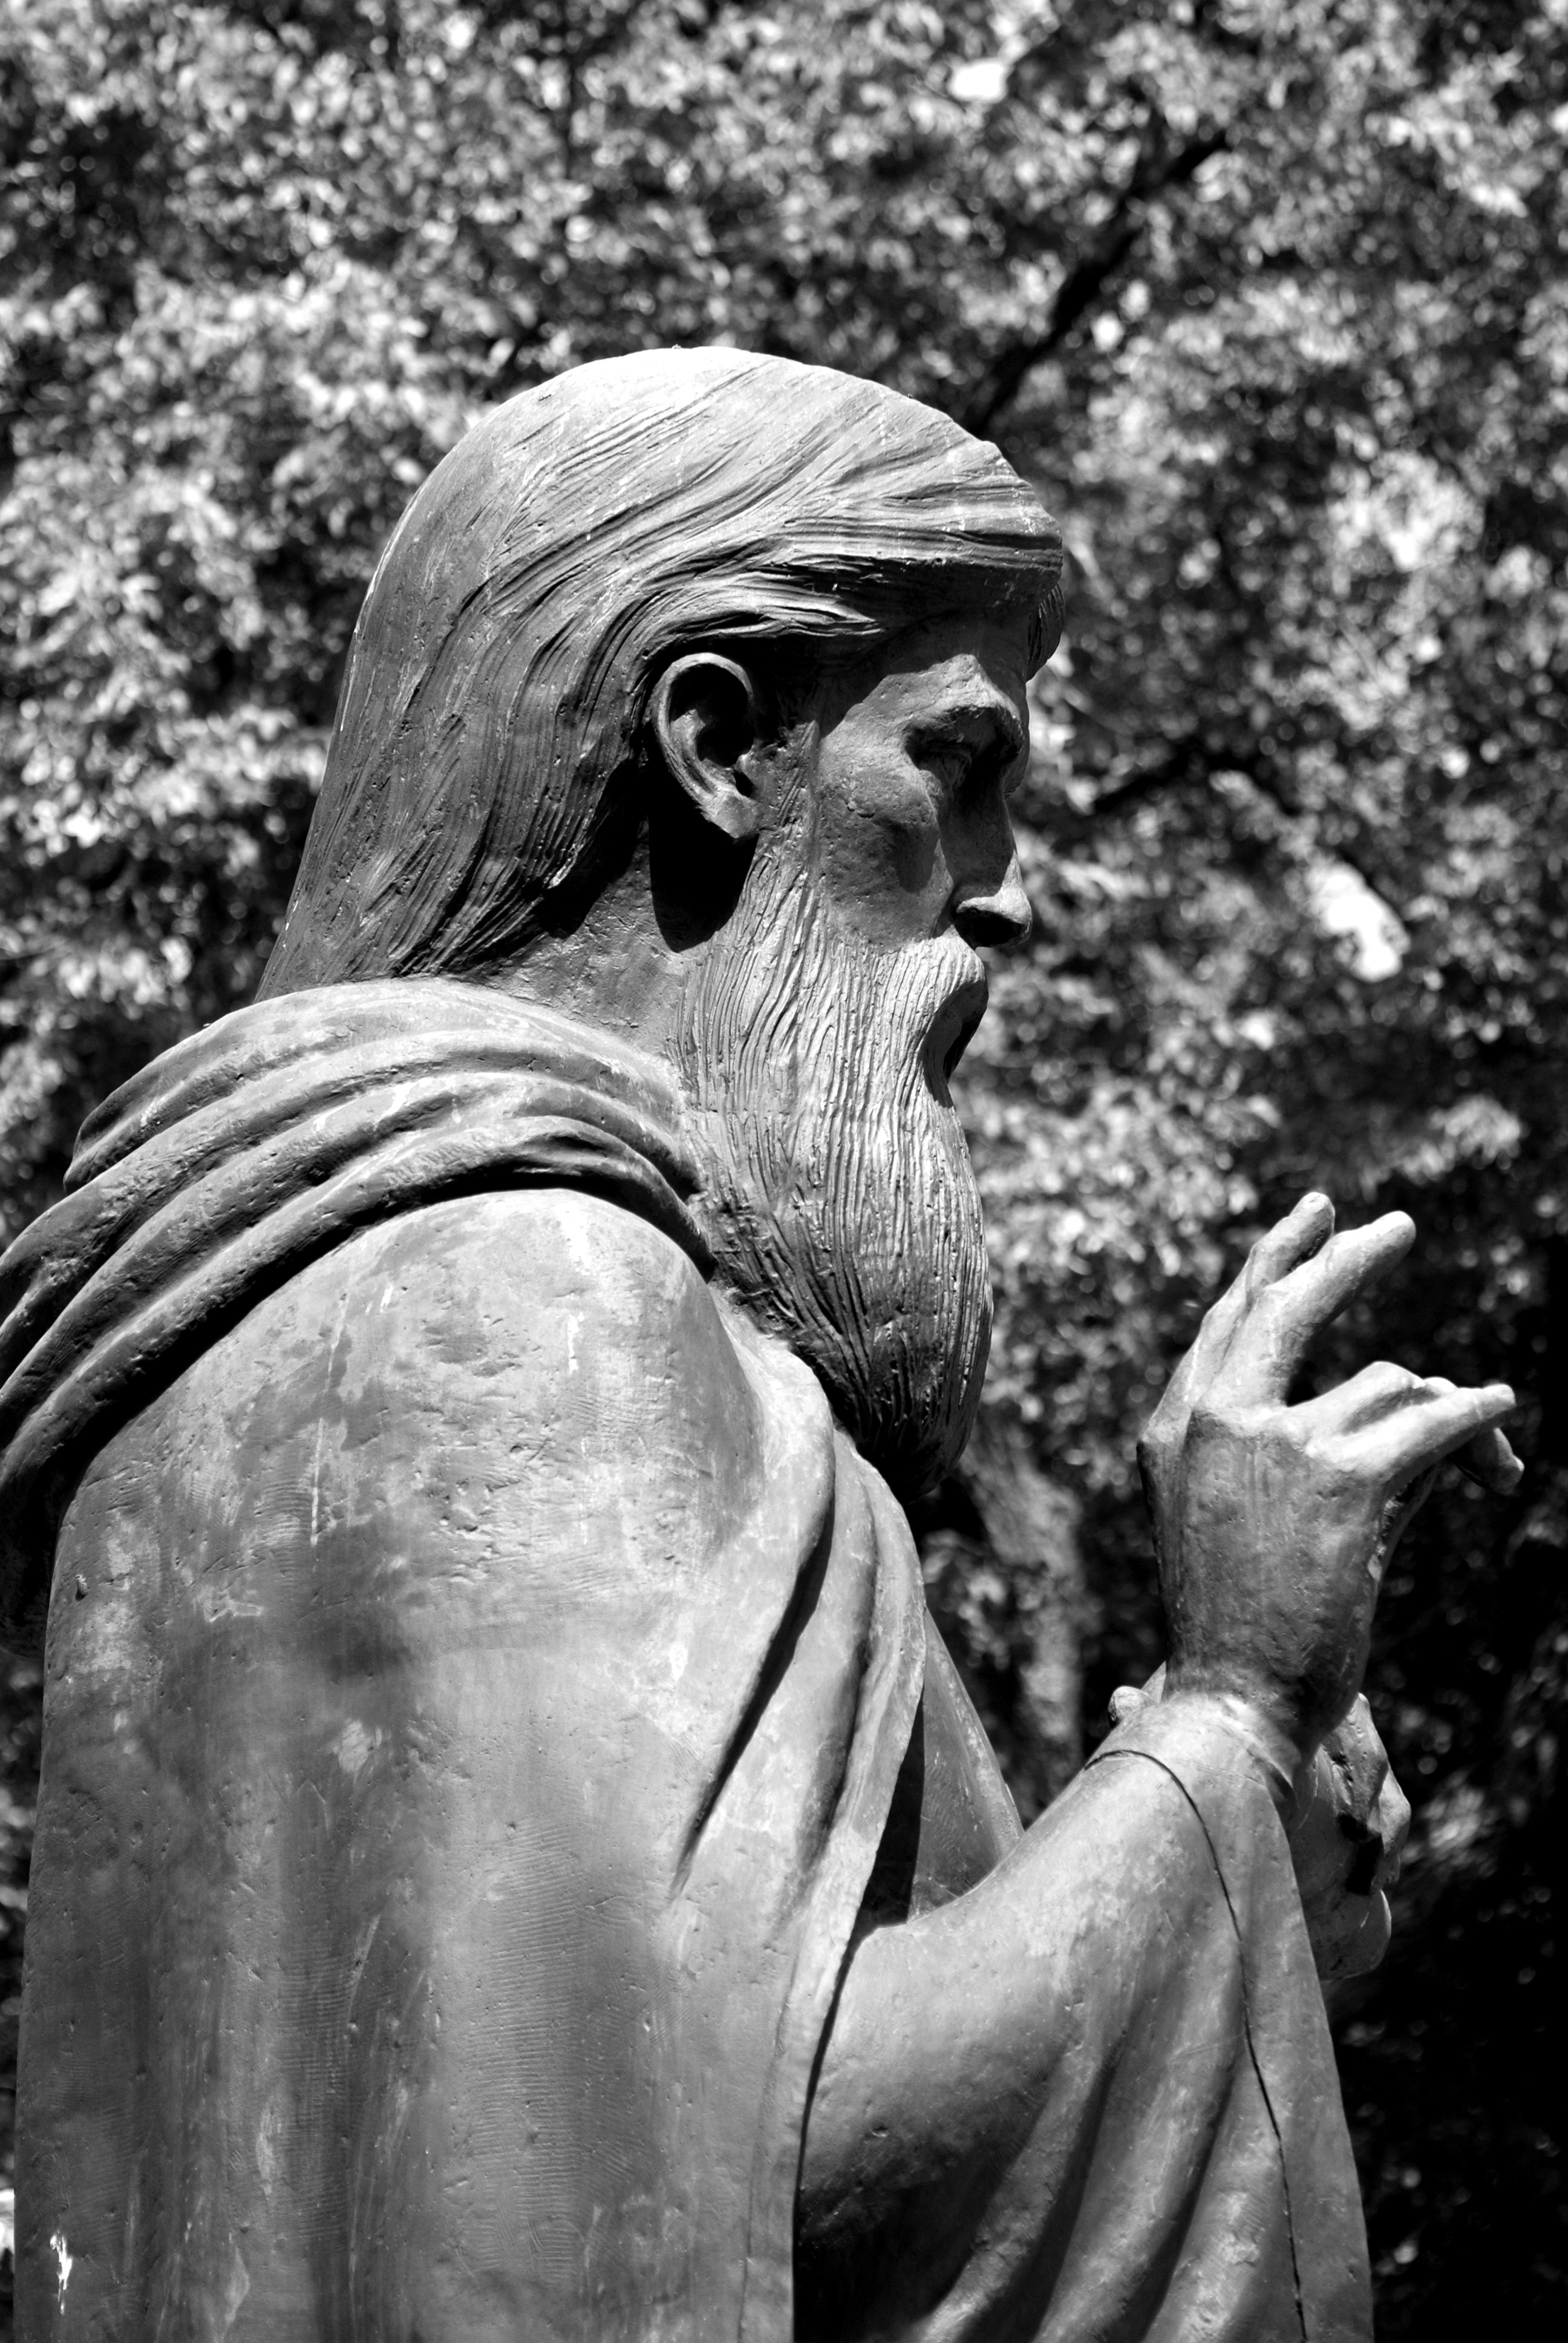
black and white, city, monument, statue, nikon, monochrome, sculpture, art, temple, head, photograph, carving, russia, d80, nikond80, sergievposad, moscowregion, sergiyevposad, monochrome photography, ancient history